Jacqueline Scott filmography

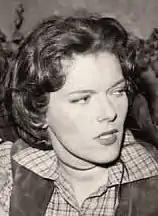
Scott in the TV series "Bat Masterson", episode '"The Black Pearls" (1959).

This is the filmography of actress Jacqueline Scott (January 1, 1932 – July 23, 2020). She appeared in over 100 feature films, television series, and on the Broadway stage between 1956 and 2009. She performed in Western, drama, and science fiction genres.